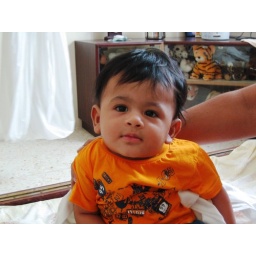
The tiger in the back also is the same orange colours as his tee-shirt.